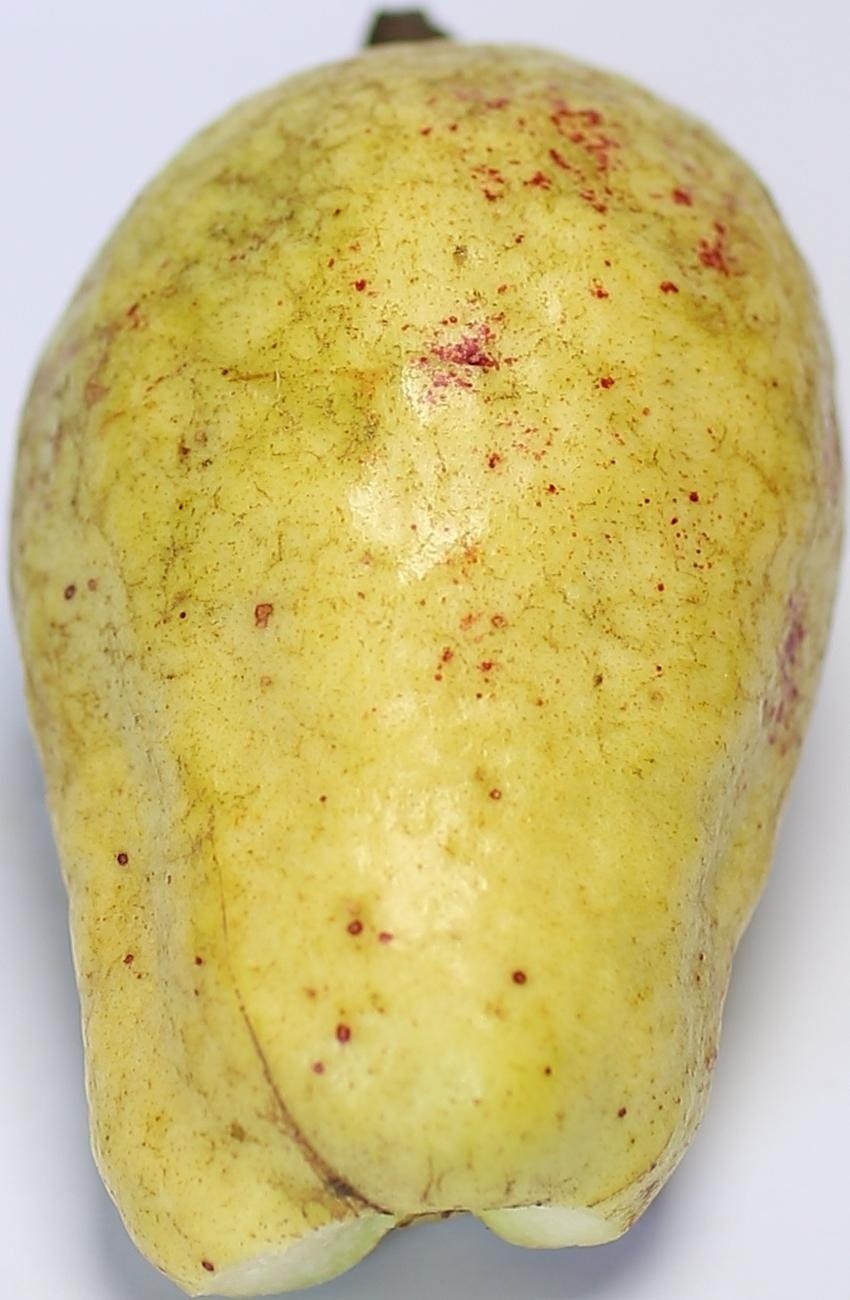
Maturity: ripe
Variety: thadhrami